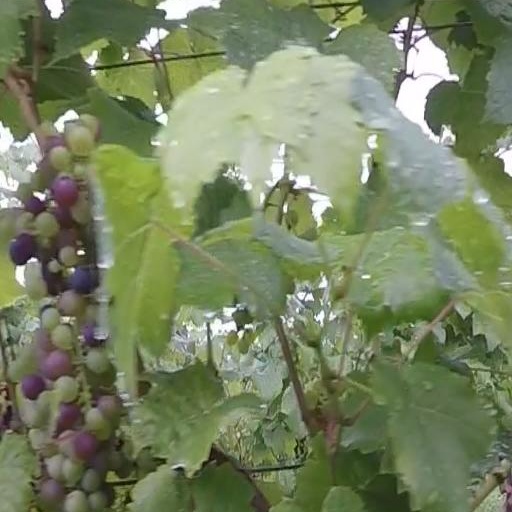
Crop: grape